Benham Rise

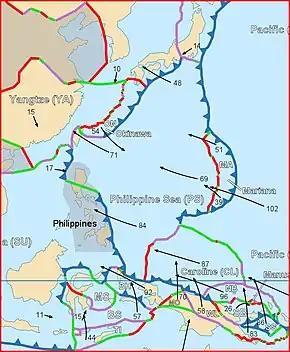
The map shows the features of the Philippine Sea Plate.

Philippine Rise is a submerged extinct volcanic ridge located at 16.5°N, 124.7°E off the coast of Luzon, with the size of about 250 km in diameter and rises over 2,000 meters (2 km.) above the sea floor, from below 5,000 meters (5 km.) below sea level to above 3,000 meters (3 km.) below sea level. Its area is close to the Philippine Seamount, located at 15.8°N, 124.2°E. The precise location is somewhere near the east of the Philippine Trench and near the south of the East Luzon Trench, both of which absorb the subducting force of the Philippine Sea Plate under the Philippine Mobile Belt, a collage of large blocks of that crust that amalgamated prior to the collision of the Philippine Sea Plate with the Eurasian Plate.